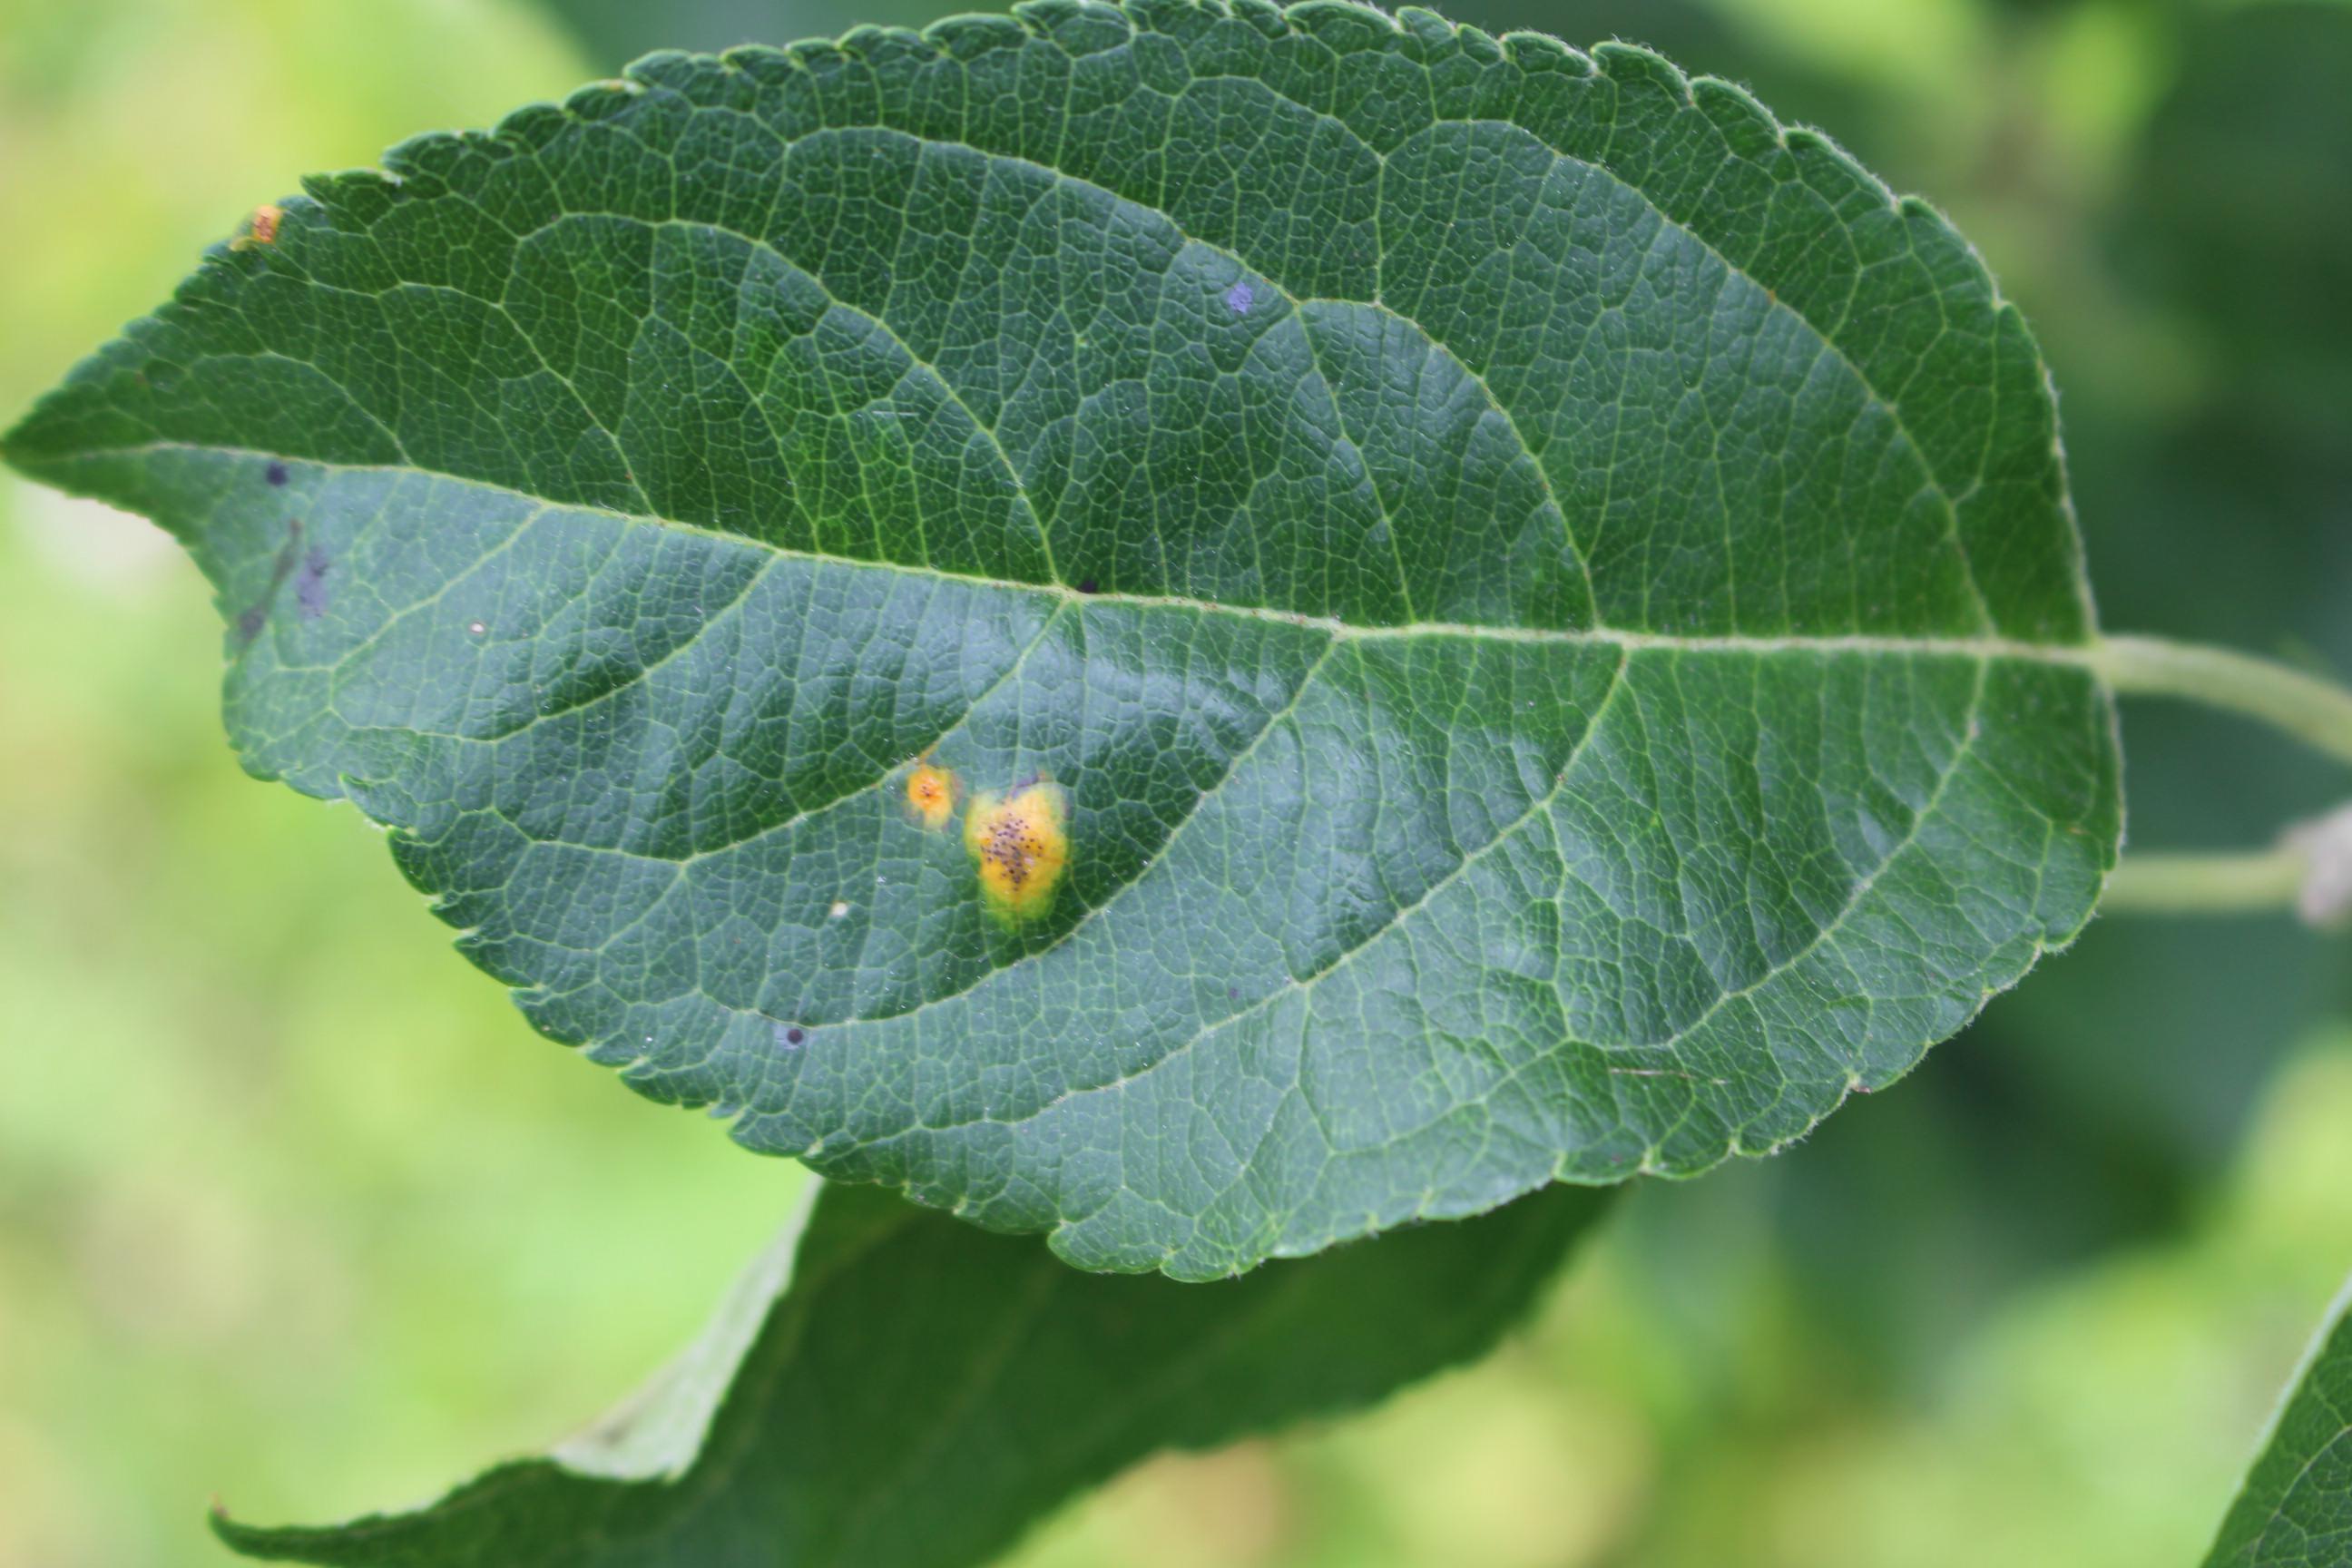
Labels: rust